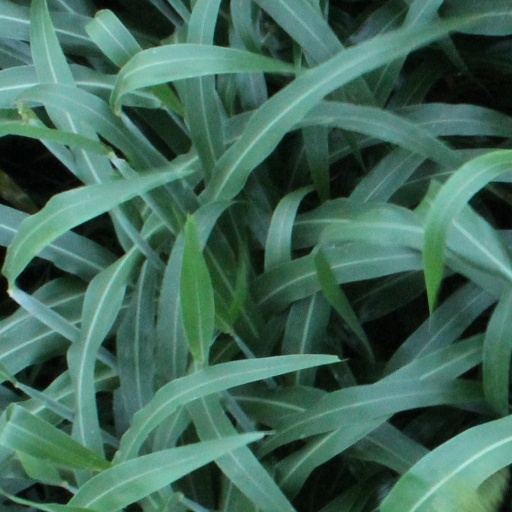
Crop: sorghum